Saint Lucia

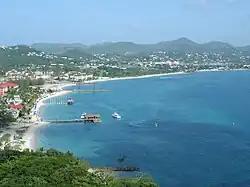
Gros Islet and Rodney Bay, as seen from Pigeon Island

Tourism is the largest contributor to Saint Lucia's economy. Tourist numbers tend to be more substantial during the dry season (January to April), often referred to as the tourist season. Saint Lucia's tropical weather, scenery, beaches and resorts have made it a popular tourist destination, with 1.29 million visitors arriving in 2019.